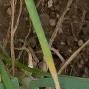
Crop: Onion
Condition: fusarium-d